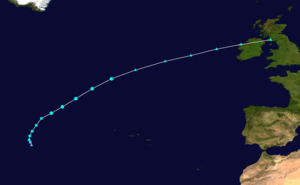
La saison cyclonique 2018 dans l'océan Atlantique nord est la saison des ouragans atlantiques qui officiellement se déroule selon l'Organisation météorologique mondiale du 1ᵉʳ juin au 30 novembre 2018. C'est la seconde année que le National Hurricane Center américain émettra des avis et avertissements pour des « cyclones tropicaux potentiels », des perturbations qui n'ont pas encore atteint au moins le stade de dépressions tropicales mais qui ont une probabilité élevée de le devenir et qui peuvent causer des effets importants aux terres dans les 48 heures suivantes. Les avis pour ces tempêtes potentielles auront le même contenu que les avis normaux mais incluront la probabilité de développement.